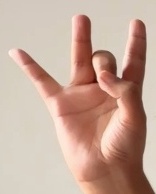
ASL sign: 8